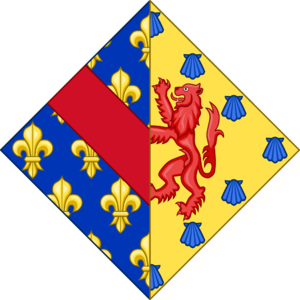
Armes de Béatrice de Bourgogne, dame héritière de Bourbon
Ceci est une liste des dames, puis duchesses de Bourbon à partir de 1327. Le titre régulier est éteint depuis 1830.
Béatrice de Bourgogne, née en 1257, morte au château de Murat le 1ᵉʳ octobre 1310, dame de Bourbon, comtesse de Charolais, fille de Jean de Bourgogne, comte de Charolais, et d'Agnès, dame de Bourbon.
Ceci est une liste des seigneurs ou sires de Bourbon, puis ducs de Bourbon à partir de 1327. Le titre régulier de duc de Bourbon est éteint depuis 1830.